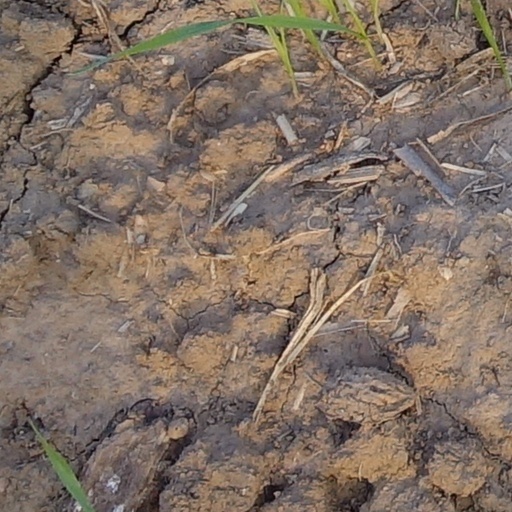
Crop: wheat